Robert Allan, Baron Allan of Kilmahew

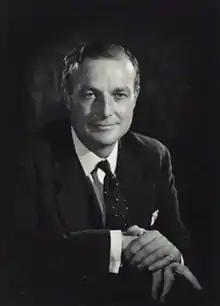
Allan in 1958

Robert Alexander Allan, Baron Allan of Kilmahew, (11 July 1914 – 4 April 1979) was a British Conservative politician.